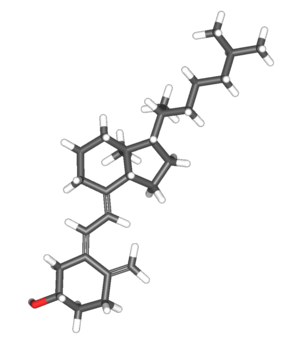
Vitamin D
Cholecalciferol, vitamin D3, der dannes i menneskekroppen
Vitamin D optages i inaktiv form gennem kosten eller dannes ved solbestråling af huden. Vitaminet fremmer optagelsen af calcium og fosfat fra tarmen samt aflejring af disse mineraler i knogler og tænder. Herudover bruges vitaminet af immunforsvarets T-celler, når disse skal påbegynde bekæmpelse af en sygdomsfremkaldende organisme. I visse dele af verden, specielt på de højere breddegrader, er den samlede, naturlige D-vitamintilførsel i reglen ikke tilstrækkelig hen på vinteren. For at modvirke dette tilsætter man i nogle lande visse typer fødevarer vitamin D2 eller vitamin D3, sådan at man typisk vil få omkring 100 IU pr. glas.